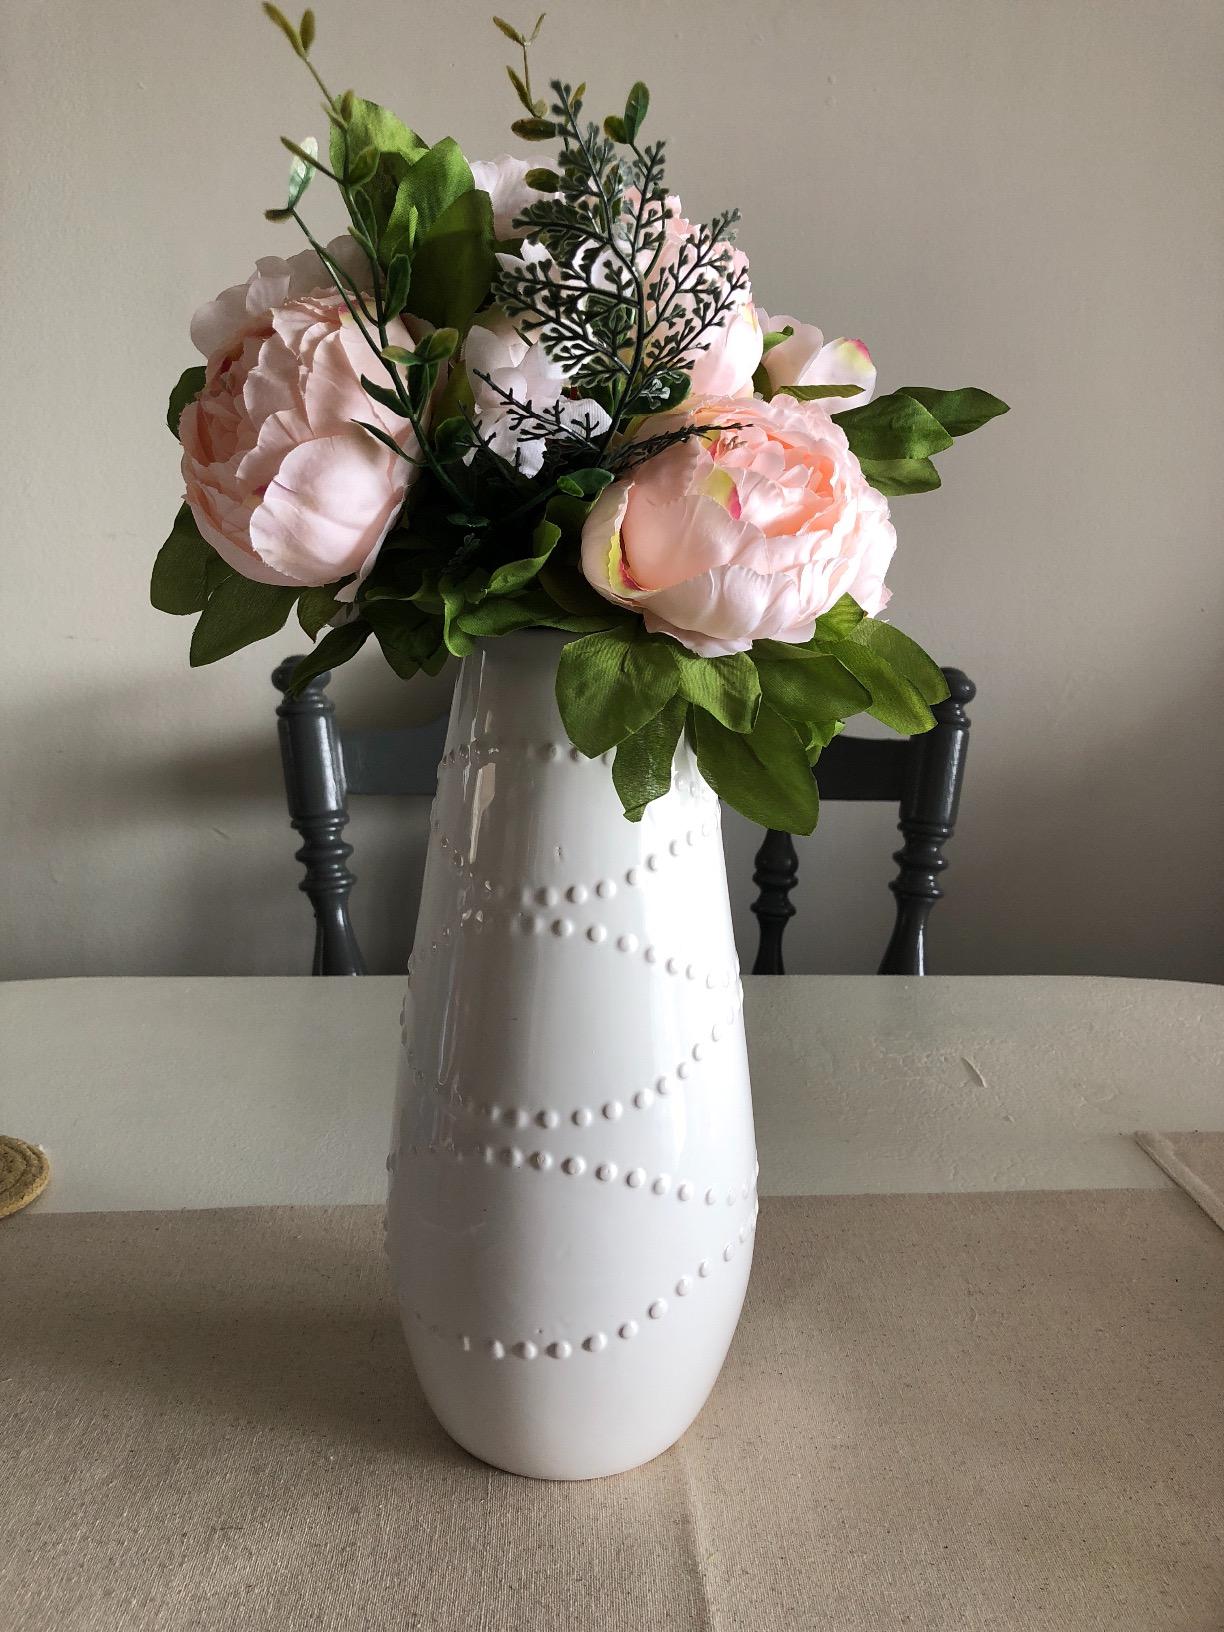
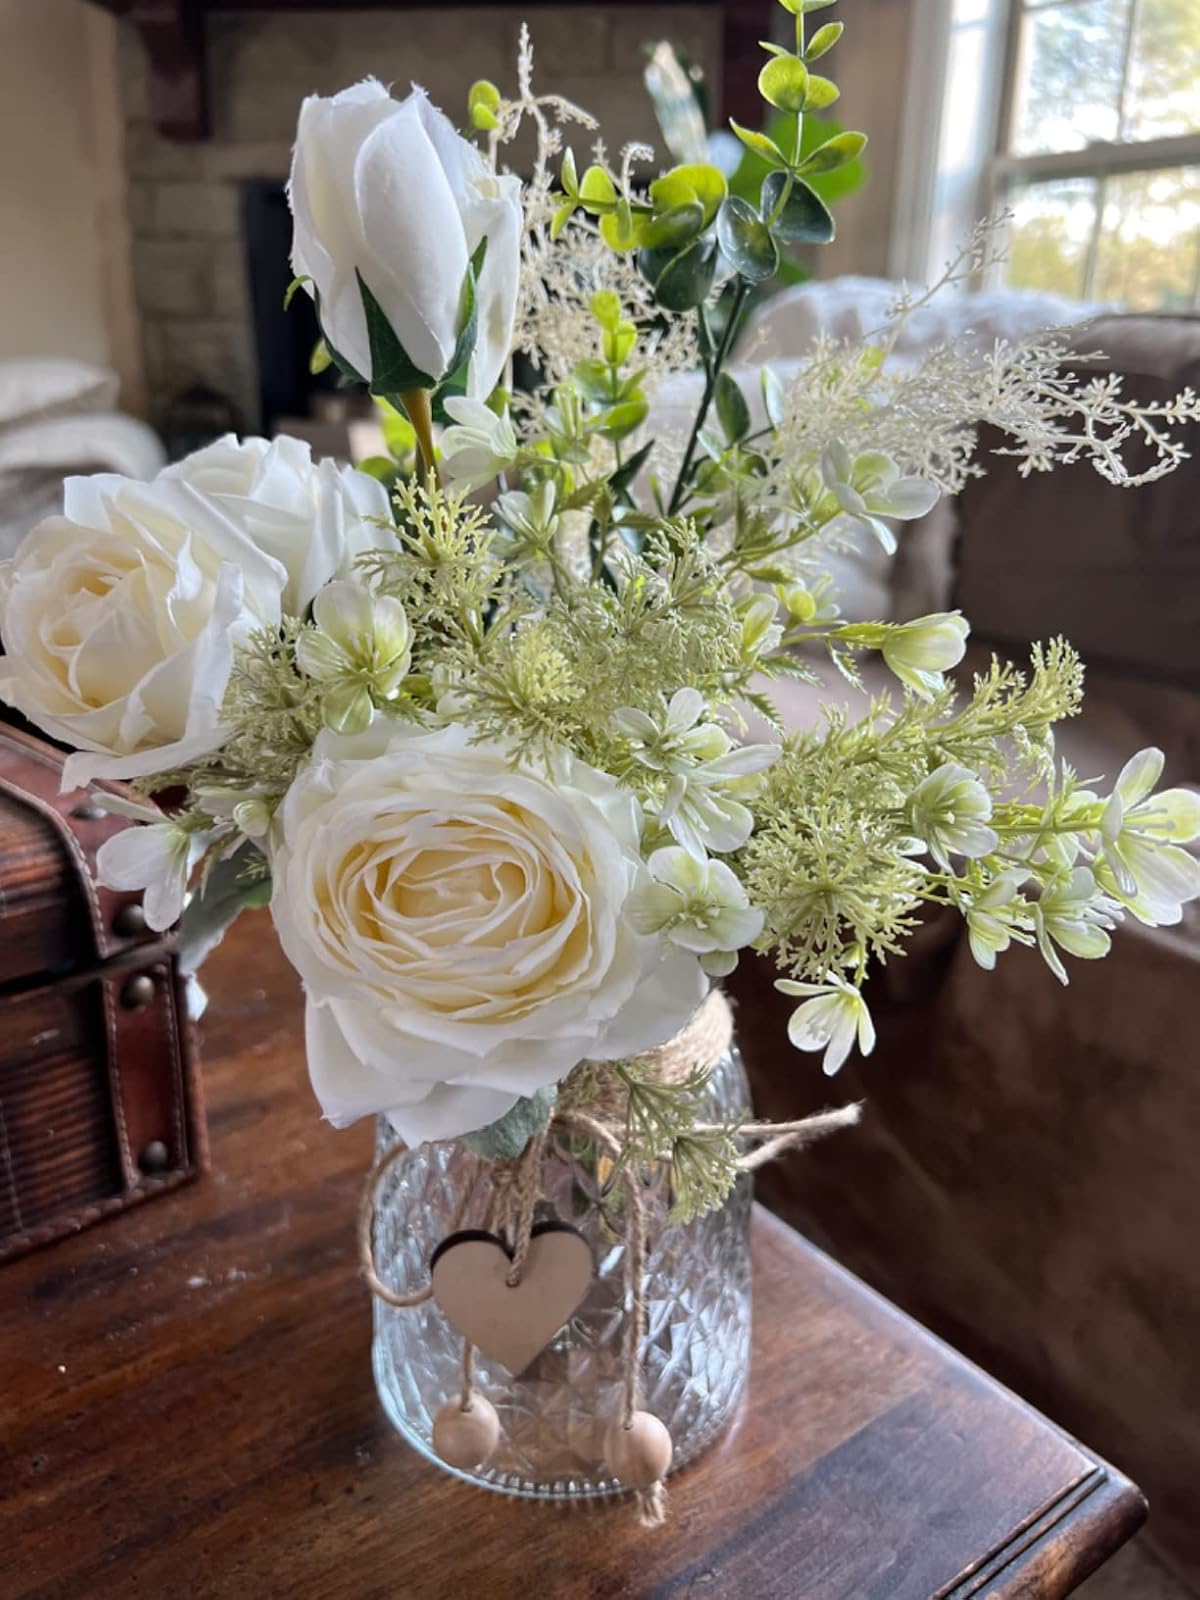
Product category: vase
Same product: no